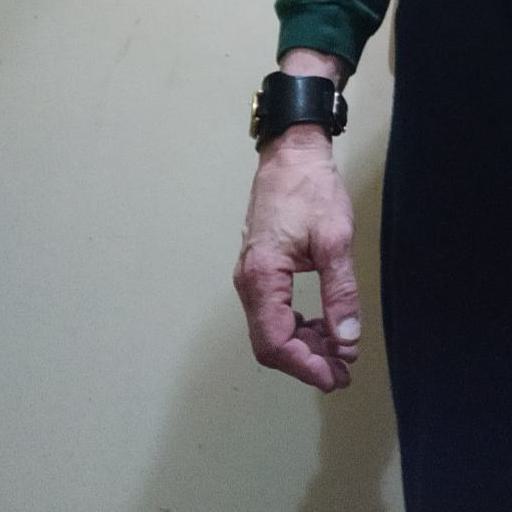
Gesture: no_gesture